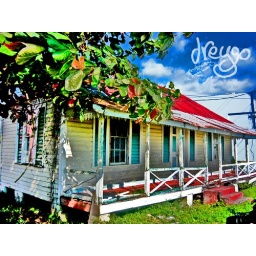
old house in black river